Alda Balestra

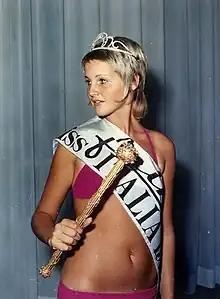
Alda Balestra as Miss Italy in 1970

Alda Balestra (born August 14, 1954) is a former Italian model who was chosen as Miss Italy in 1970.